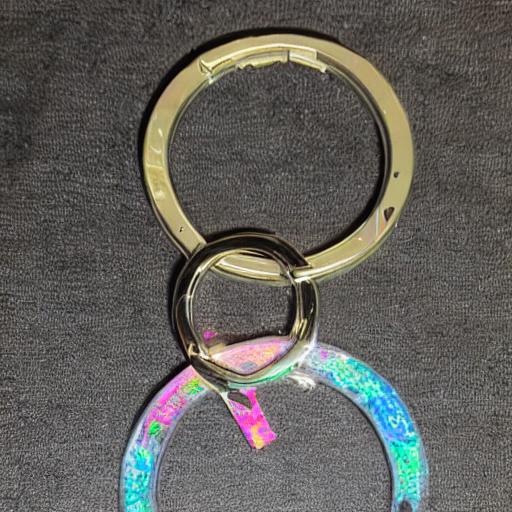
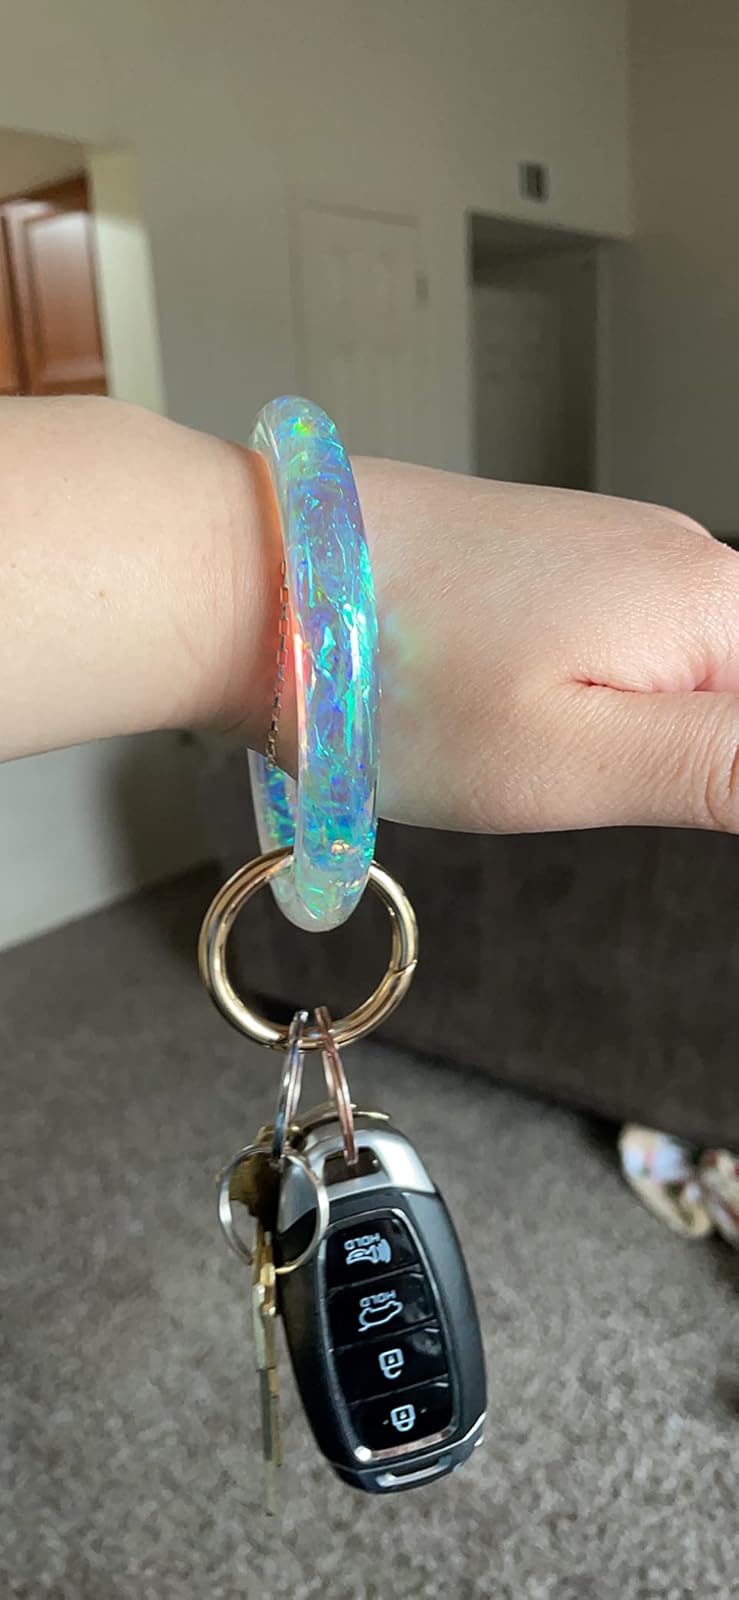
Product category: accessories_keychain
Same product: no